The Secret of the Swordfish

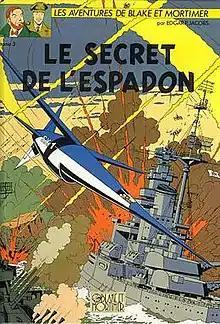
Cover of the third album, depicting the Swordfish

The Secret of The Swordfish was the first story in the Blake and Mortimer comic album series by Edgar P. Jacobs. It describes how a far eastern empire takes over the world and the adventures of two Britons as they try to bring about the development of a weapon which will enable them to fight back. Drawing elements from the recent events of World War II as well as the emerging Cold War, the trilogy is set in an alternate reality of the 1950s, in which a Third World War is played out.